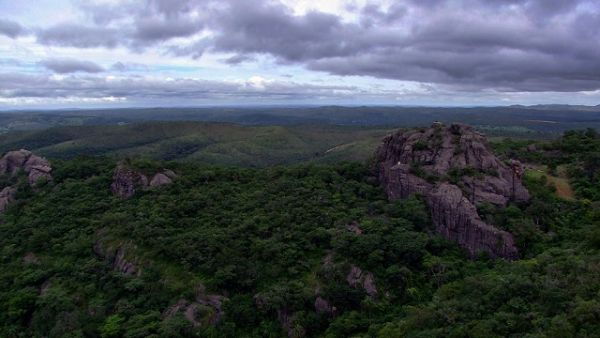
Fire: no
Smoke: no